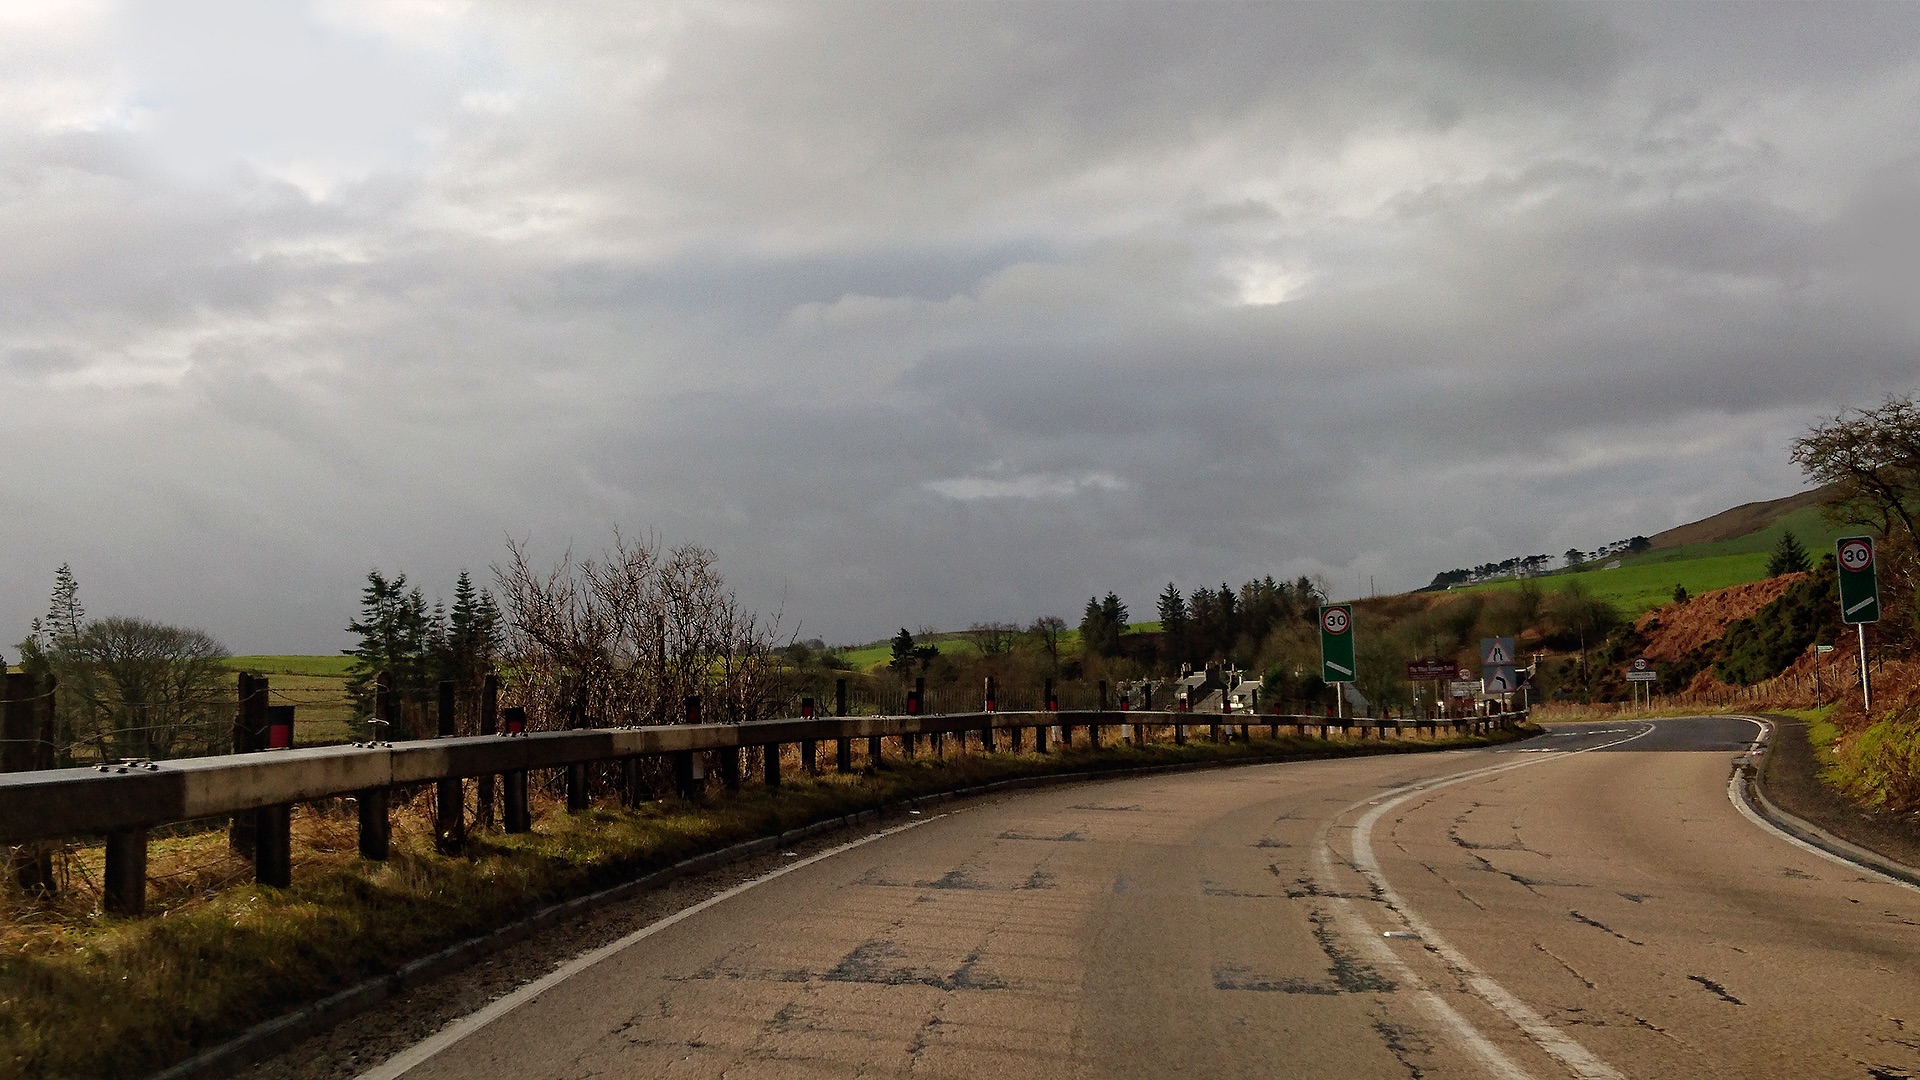
tree, cloud, sky, road, morning, highway, suburb, lane, road trip, infrastructure, rural area, residential area